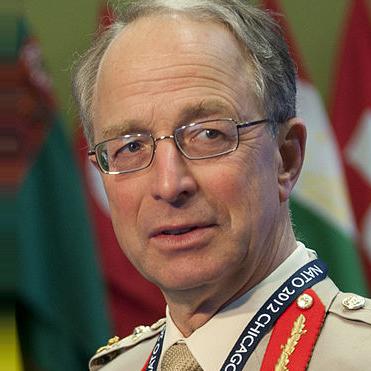
Age: 59